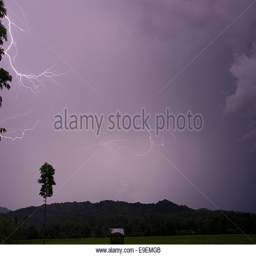
lightning bolt on a night sky